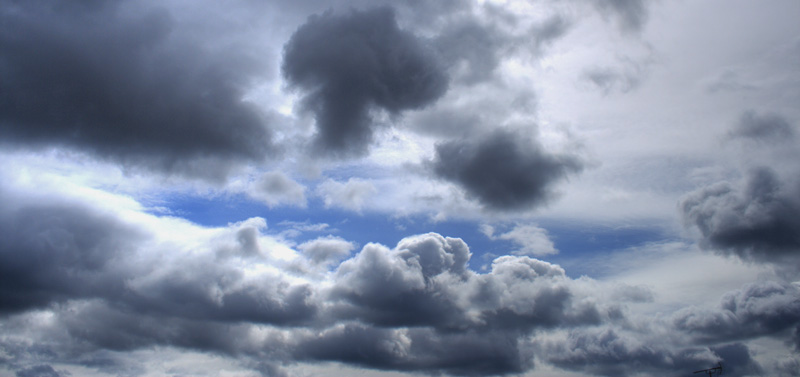
Weather: cloudy or overcast